Michele Giambono

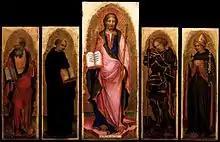
Michele Giambono - Polyptych of St James (c. 1450) Gallerie dell’Accademia, Venice. Tempera on panel, 109 x 44 cm -central panel, 88 x 29 cm –side panels

The painting is important as one of the very few surviving examples of a Venetian portrait from the early 15th century. The unknown subject is dressed in an ornately decorated velvet robe with the neck opening lined with fur. The man wears an oversized hat and a doublet with a high collar worn under the robe. The dress and facial features of the man suggest the subject is not Italian, but rather a northern European who was living in Venice. The portrait has also been attributed to Gentile de Fabriano and Pisanello, but the generalized facial characteristics set “against a uniform bluish background are typical of Giambono's work".